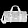
Label: Bag